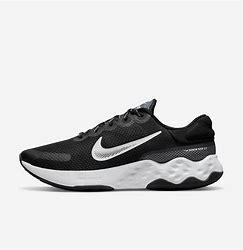
Brand: Nike
Model: Renew Ride 3